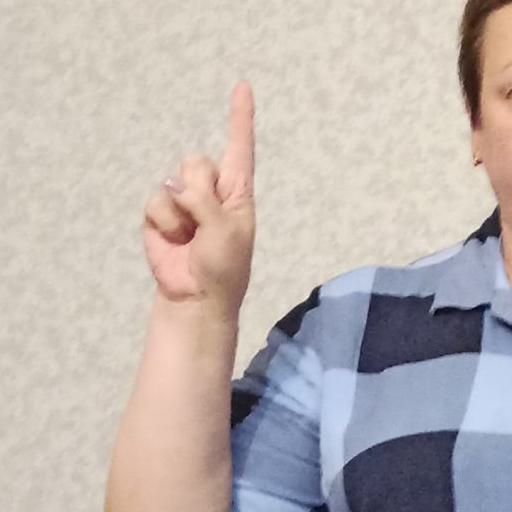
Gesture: one